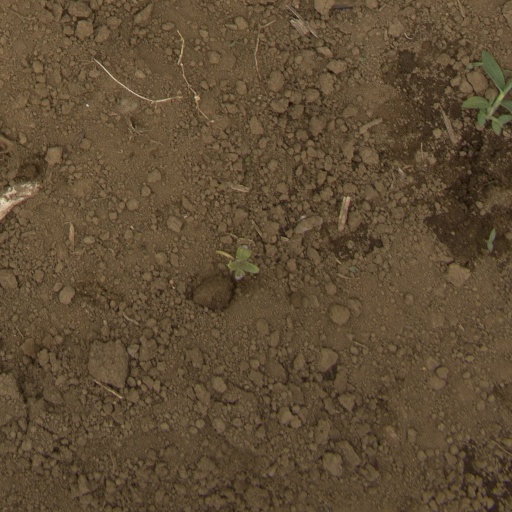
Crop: Jerusalem artichoke